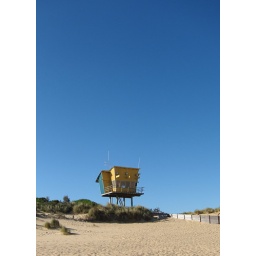
The guard house keeps an eye over a stretch of the 90 mile beach in Lakes Entrance.